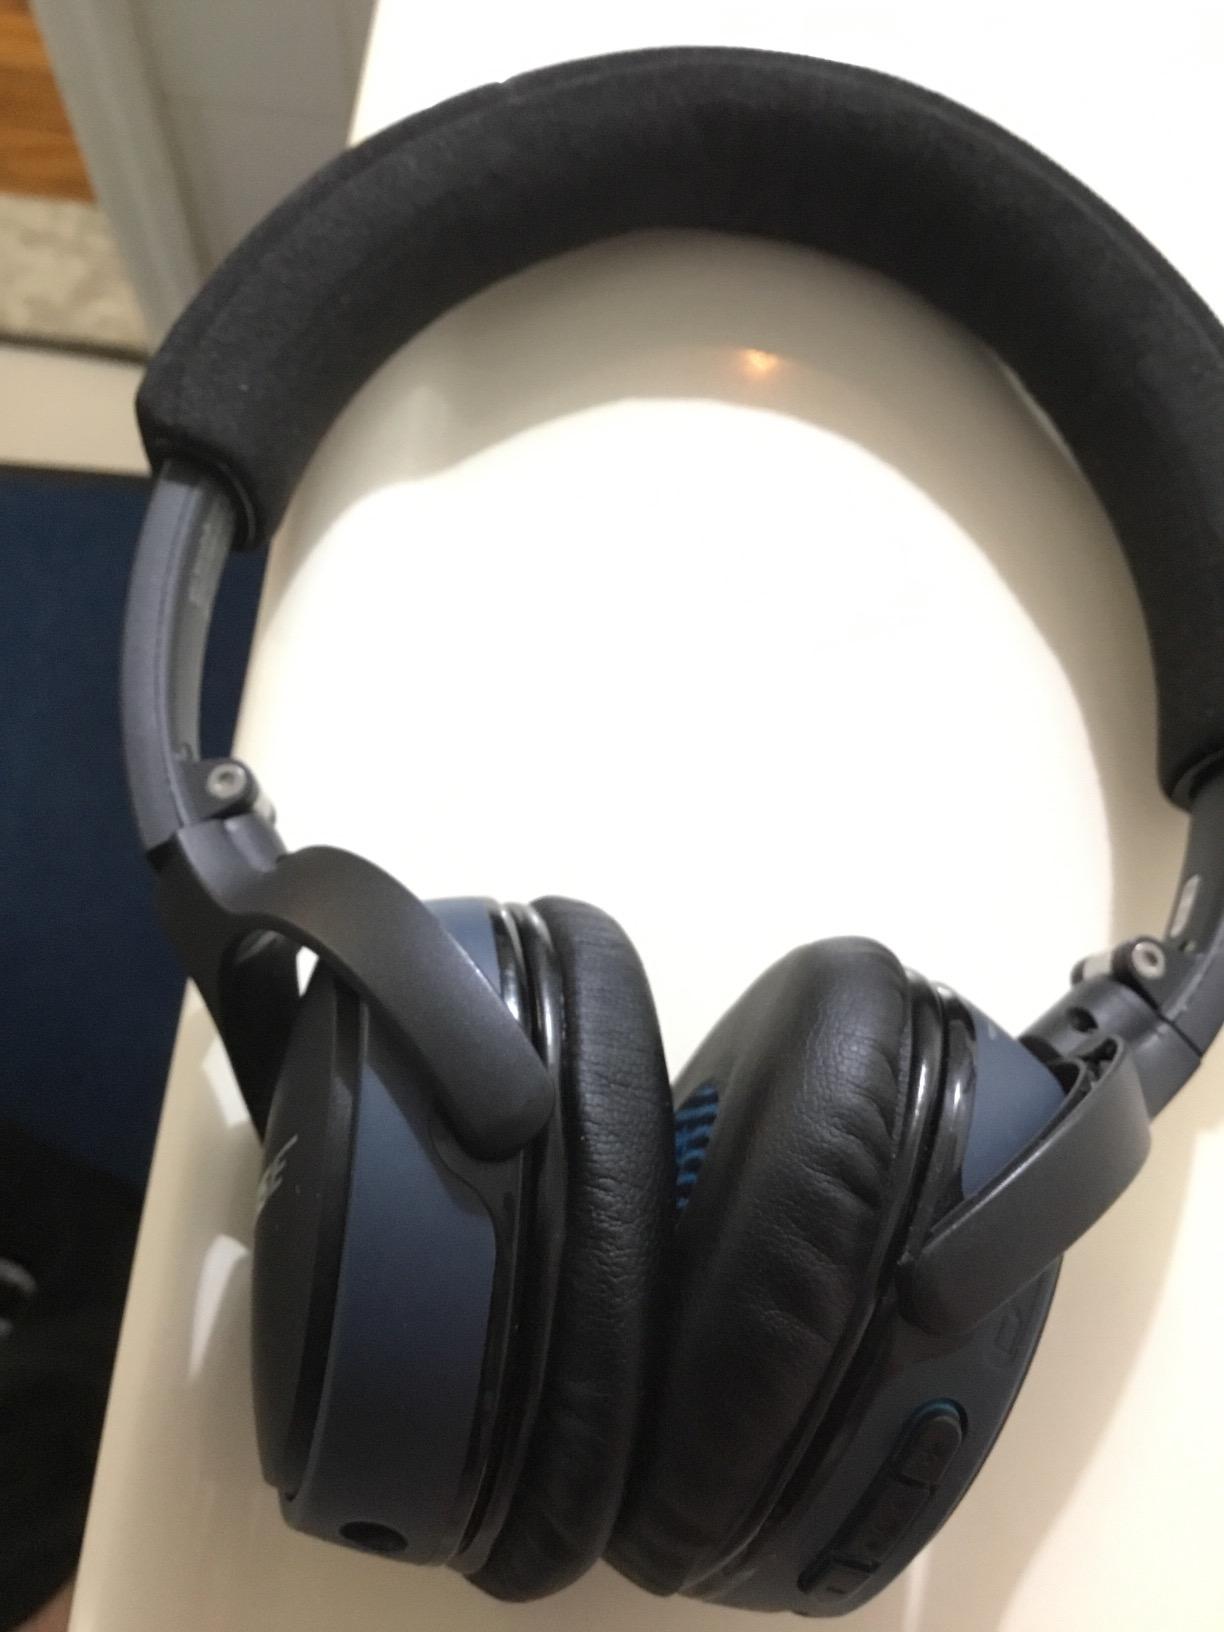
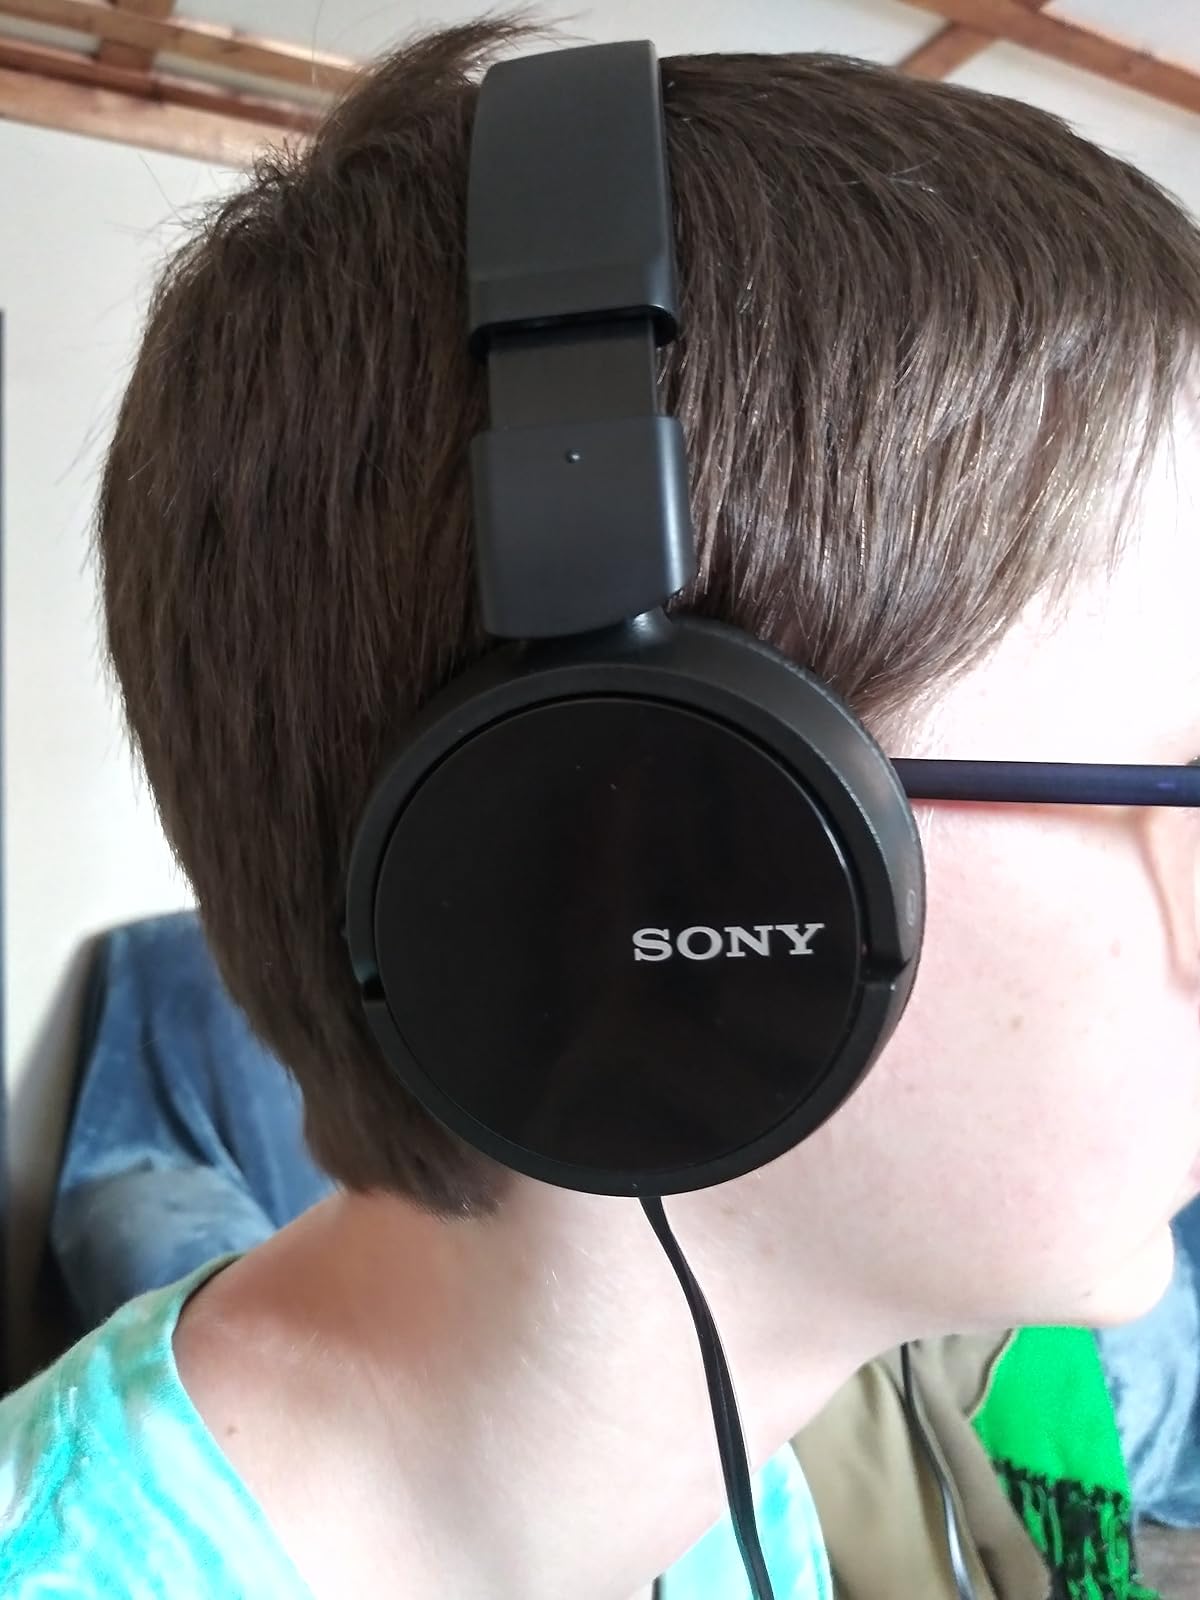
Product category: headphones
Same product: no